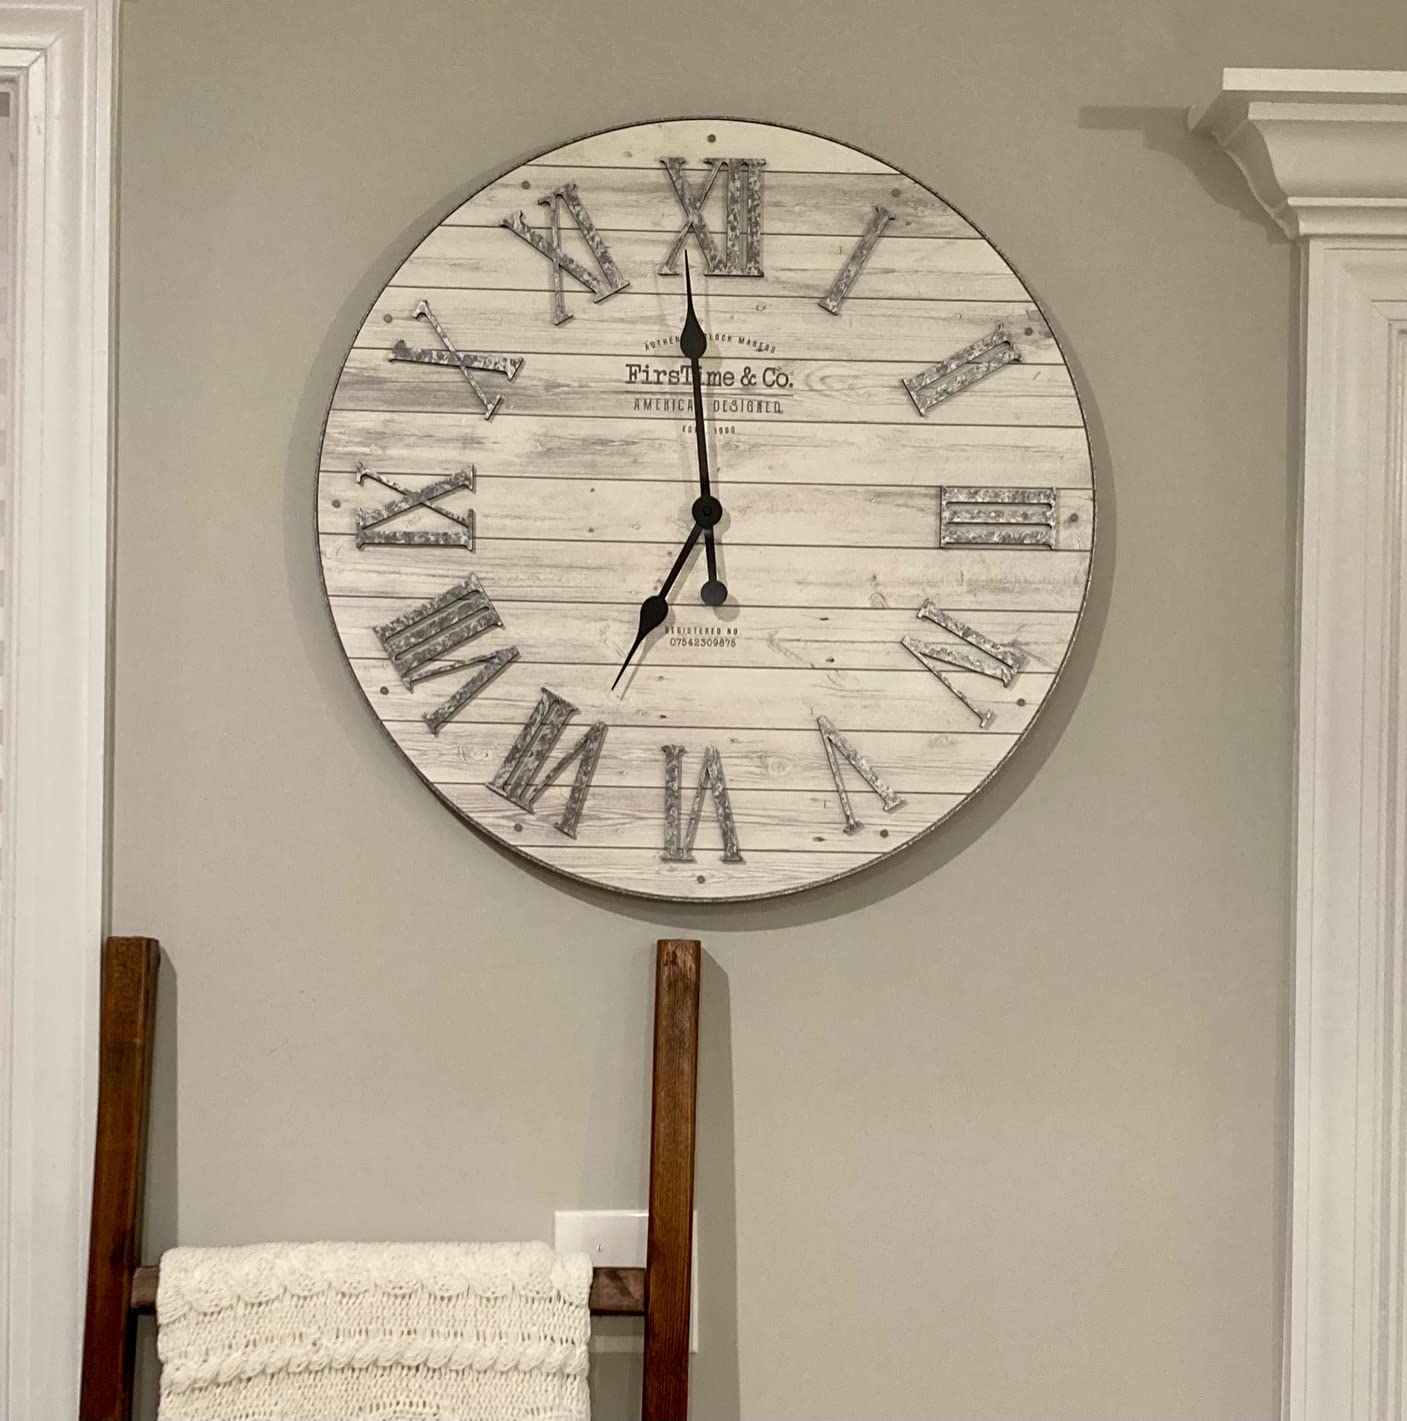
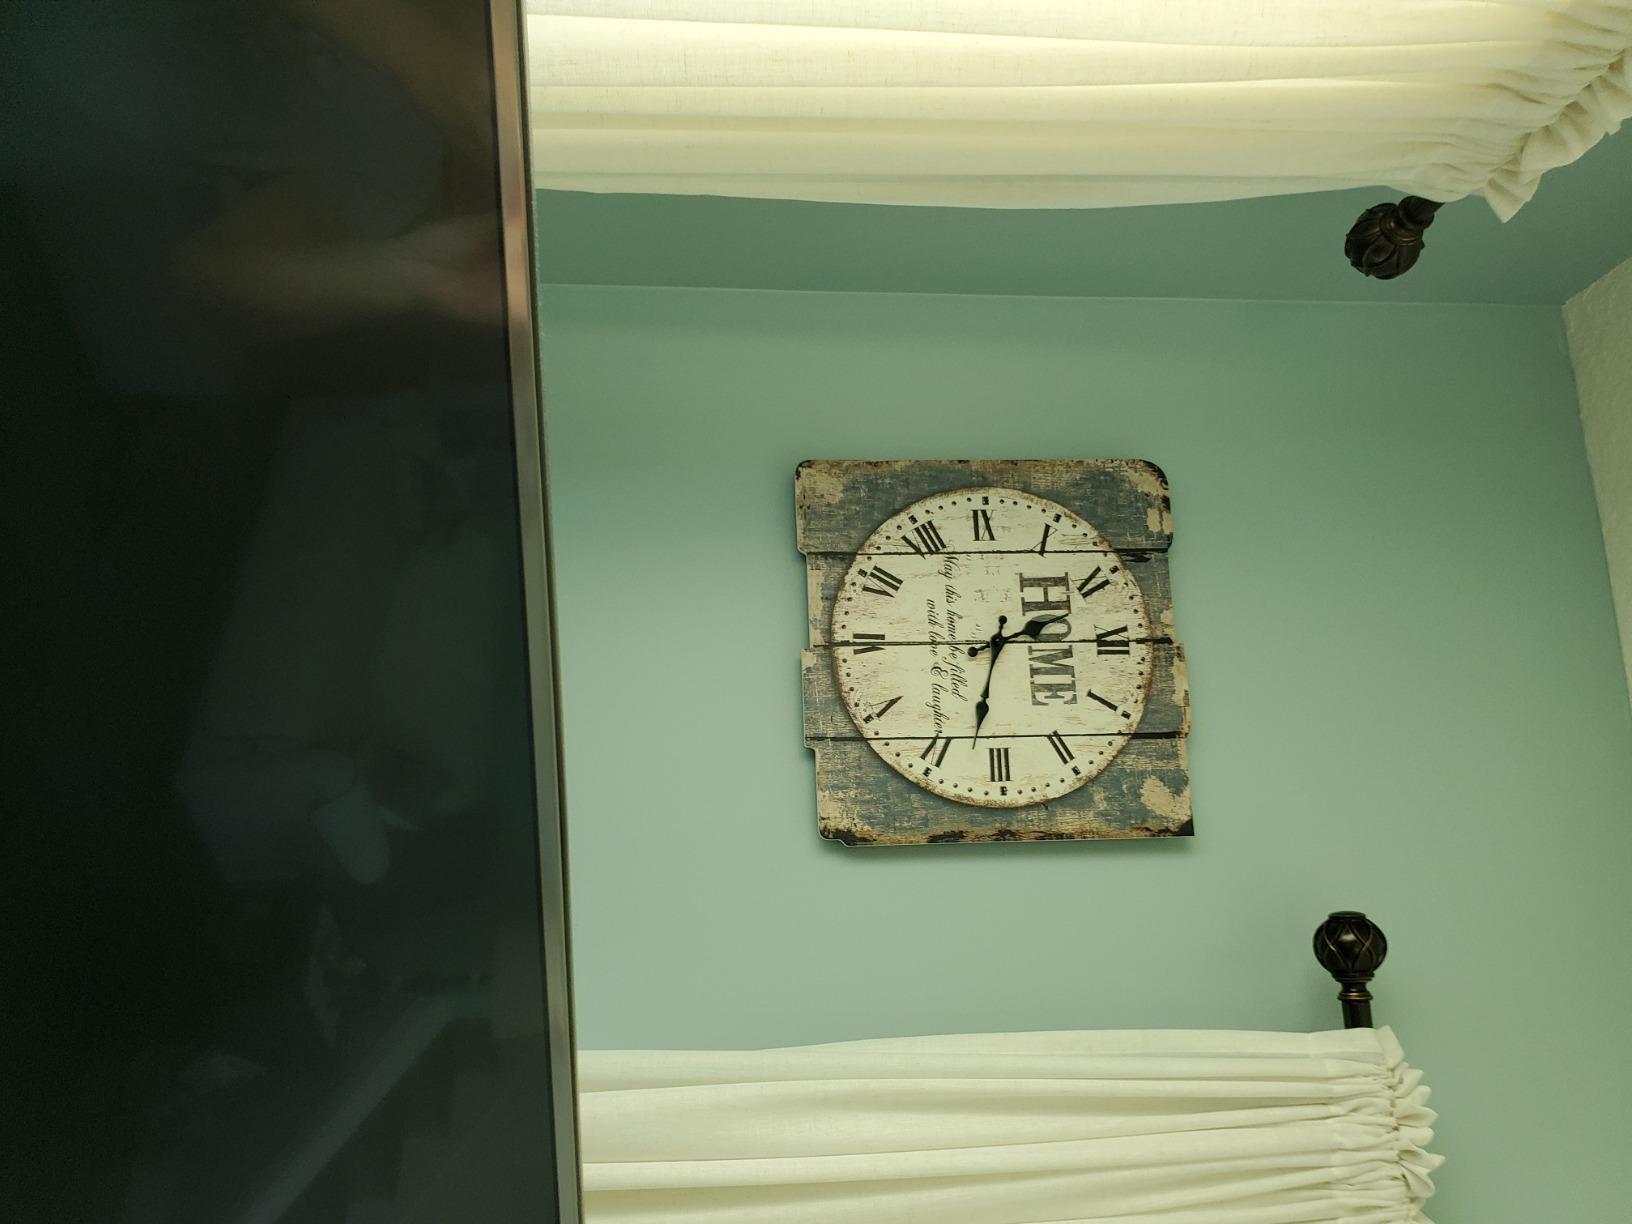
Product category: clock
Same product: no